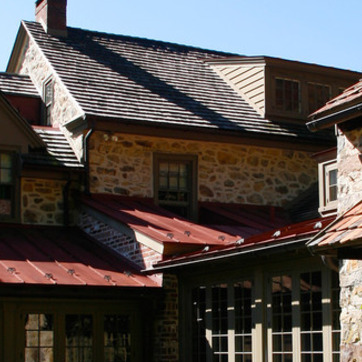
Material: glass